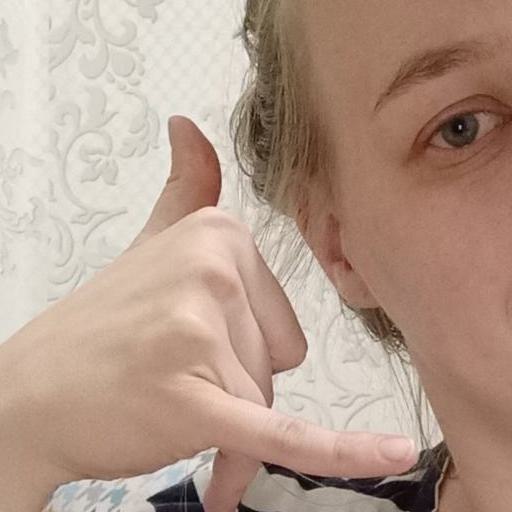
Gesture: call